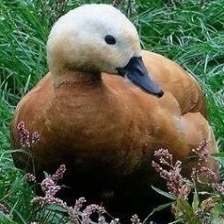
Species: RUDDY SHELDUCK
Scientific name: TADORNA FERRUGINEA
ImageNet parent category: drake